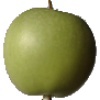
Label: apple_granny_smith